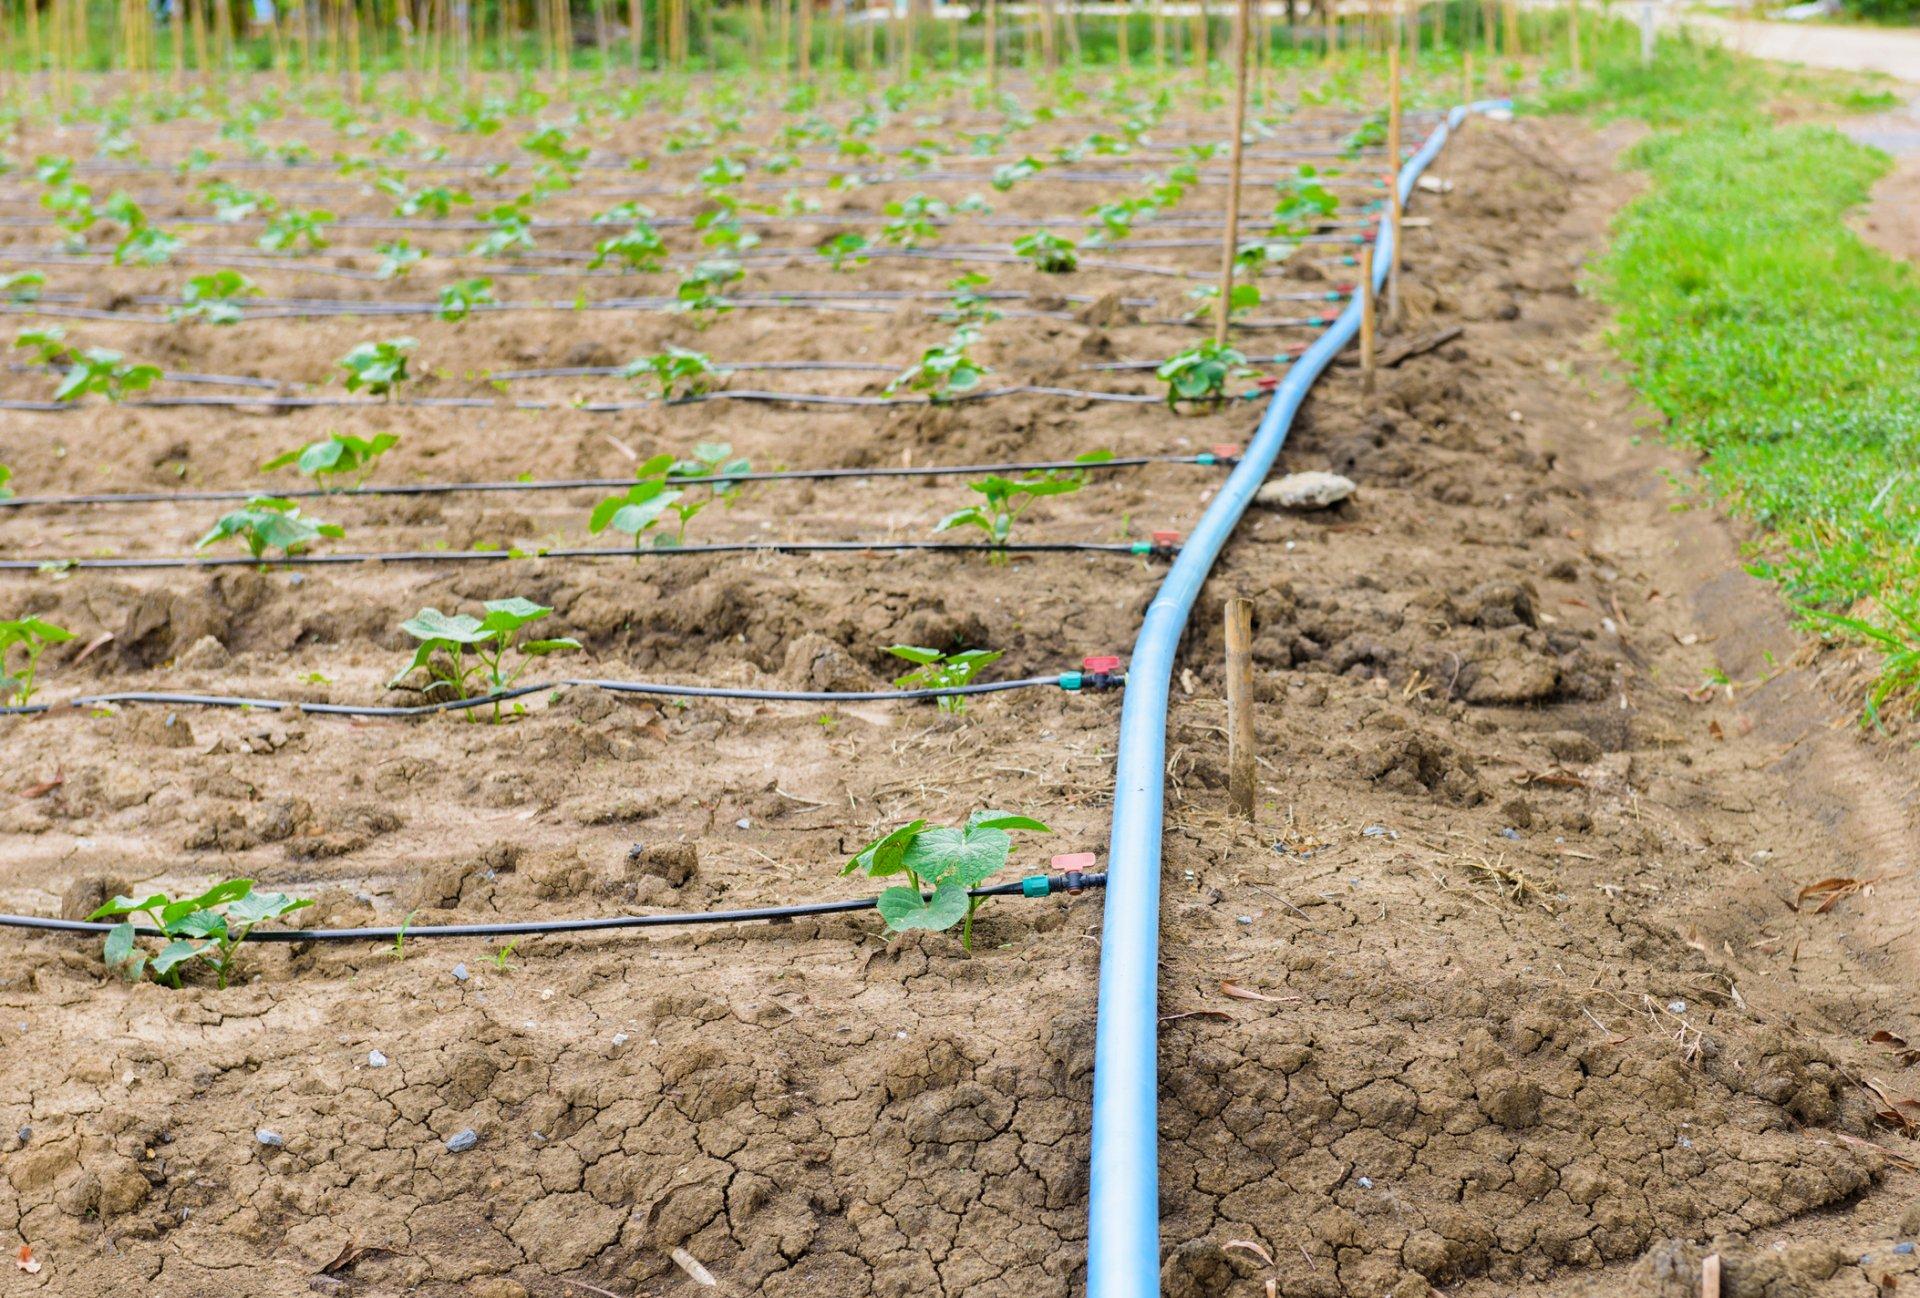
Shamba kubwa lenye miche ya mazao iliyopandwa katika mistari iliyonyooka, yenye majani ya rangi ya kijani kibichi pamoja na mabomba meusi kwa ajili ya kazi ya umwagiliaji.